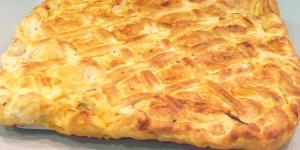
empanada berciana